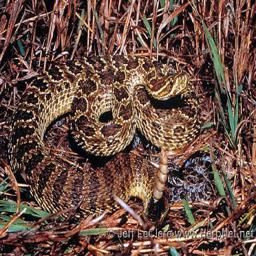
Animal: snakes